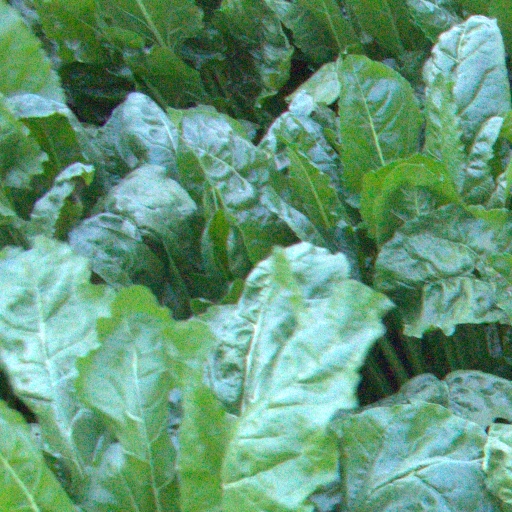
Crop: sugar beet